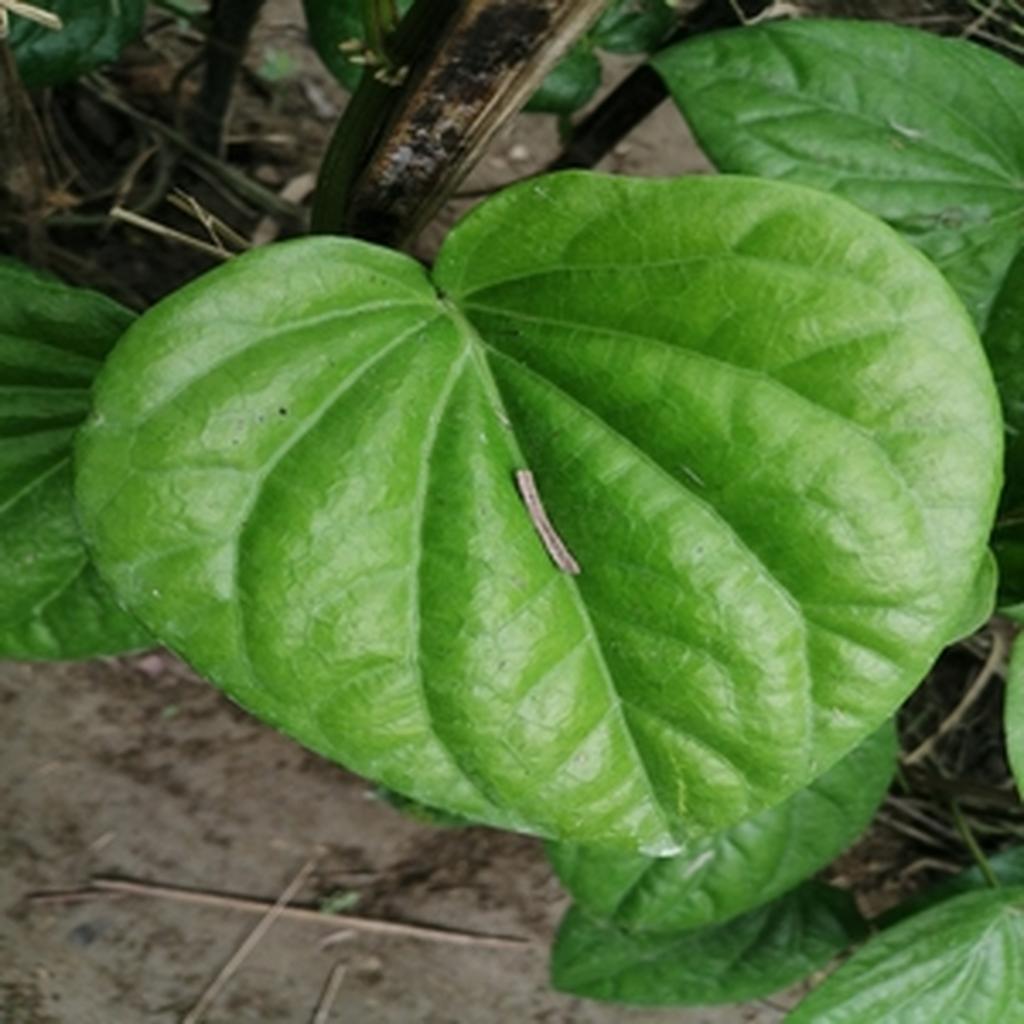
Label: Healthy_Leaf